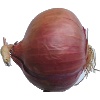
Label: Onion Red 1